Robert "Shoofly" Shufelt

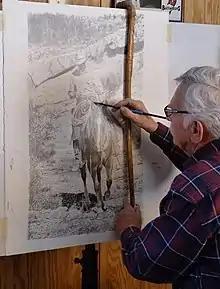
Shufelt in his studio

Robert "Shoofly" Shufelt (born February 16, 1935) is an American artist who is primarily known for his depiction of the modern-day cowboy and Ranch lifestyle in the Southwest. Originally from Illinois, he attended art school and worked in illustration before moving to a cattle ranch near Wickenburg, Arizona. As of 1991, he lives in New Mexico.